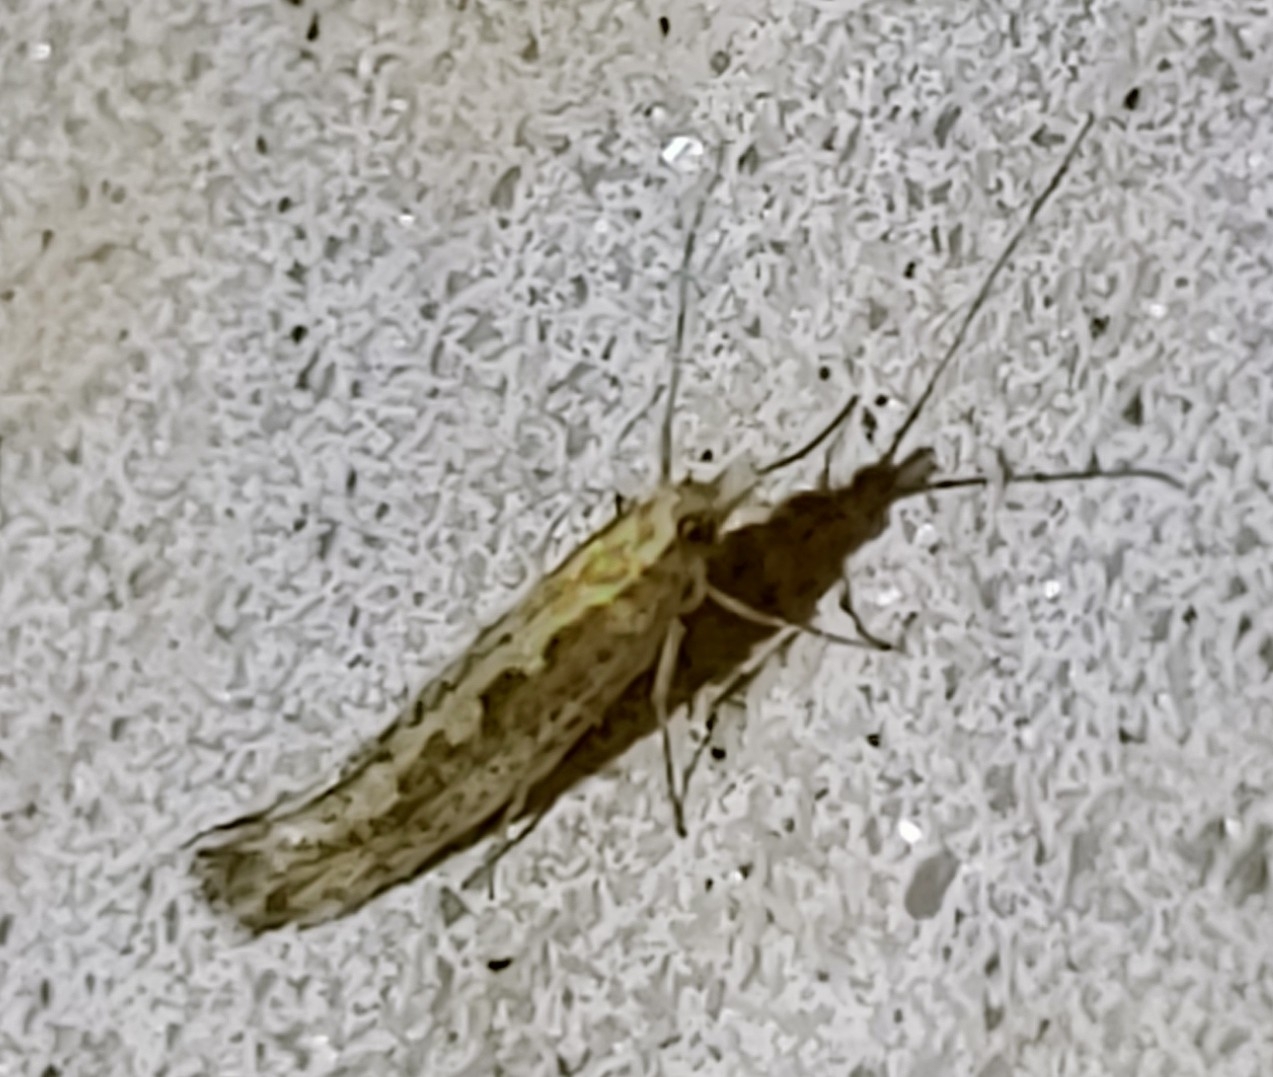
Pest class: diamondback_moth